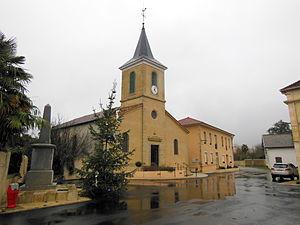
Place de l'église de Mant (Landes, France)
Le département français des Landes compte 438 églises pour un total de 331 communes, soit une moyenne de 1,32 église par commune. La commune de Parleboscq, née de la réunion de sept paroisses, compte à elle seule sept églises.
Mant est une commune du Sud-Ouest de la France, située dans le département des Landes.